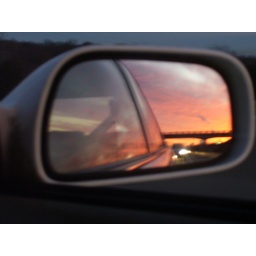
taken during the drive home from the Titans 20 to 17 win over the Colts with a 60 yard field goal.